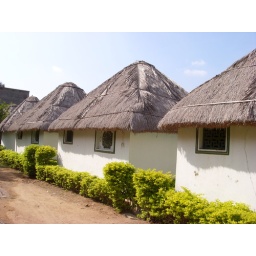
guest house we stayed at in Virupapuragada, a town on the other side of the river